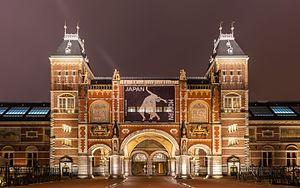
Un musée est un lieu dans lequel sont collectés, conservés et exposés des objets dans un souci d’enseignement et de culture. Le Conseil international des musées a élaboré une définition plus précise qui fait référence dans la communauté internationale :